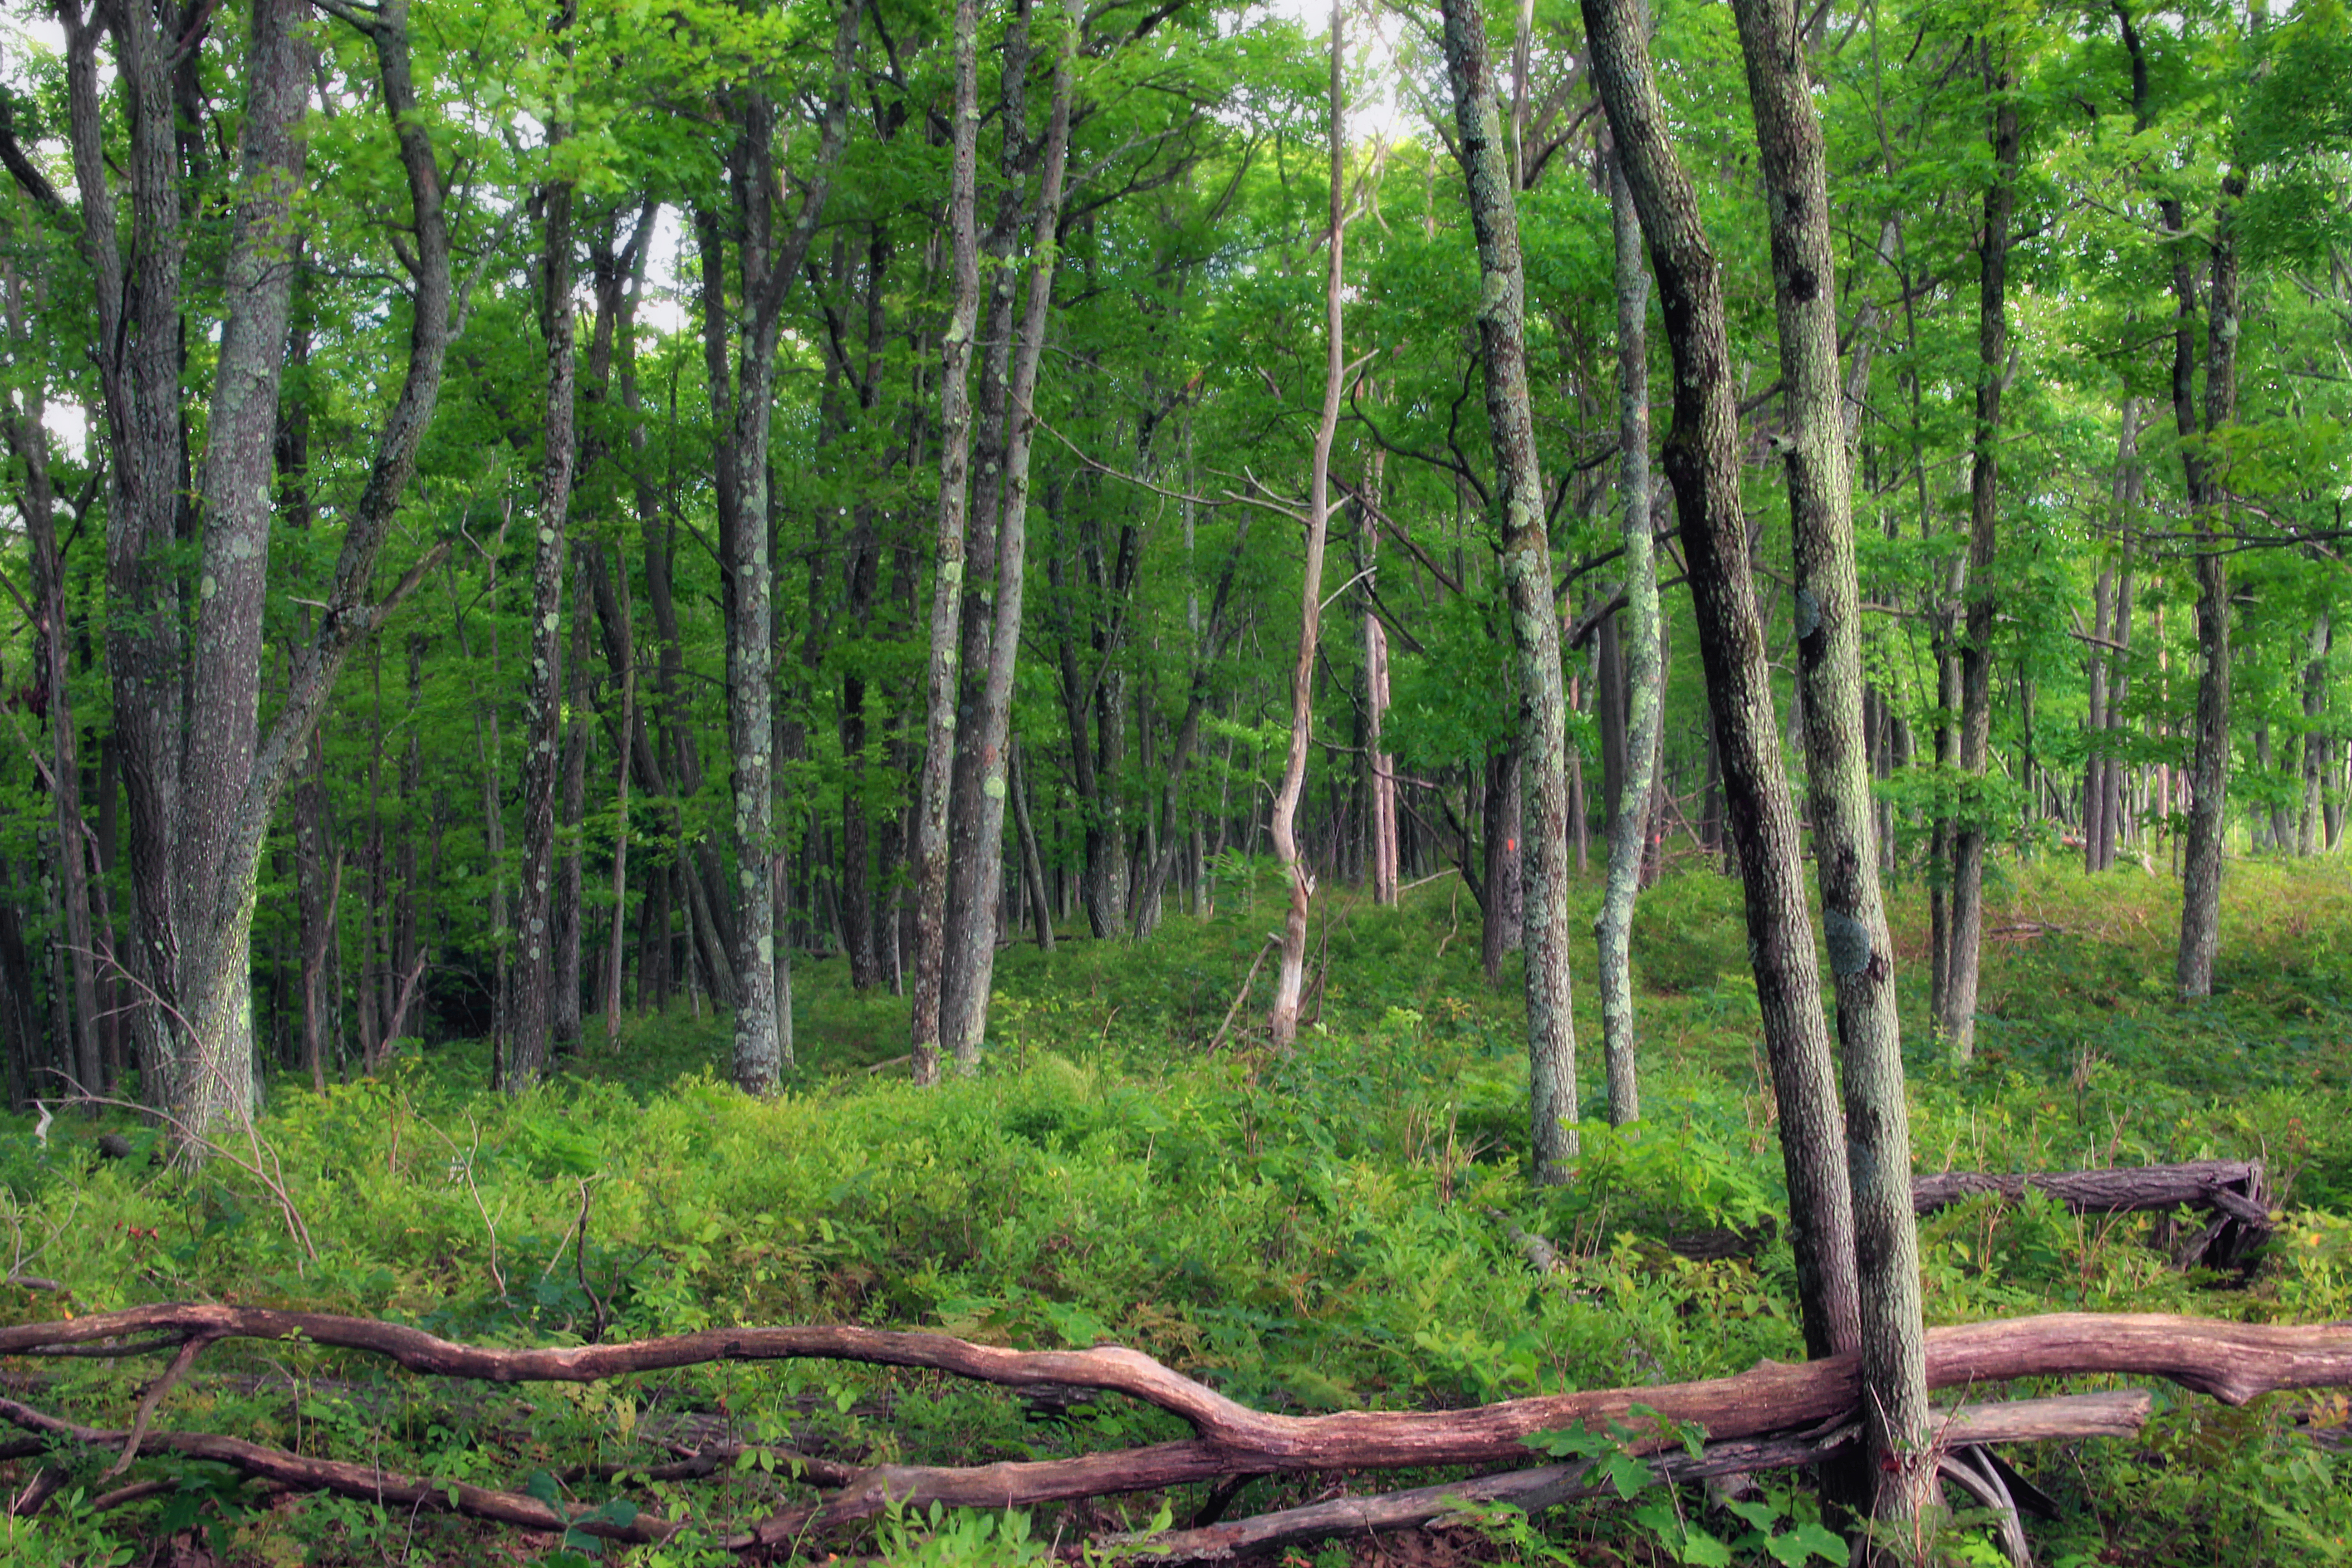
tree, nature, forest, wilderness, plant, hiking, trail, summer, trees, creativecommons, logs, vegetation, rainforest, branches, poconos, deciduous, wetland, understory, undergrowth, ferns, pennsylvania, lackawannacounty, lackawannastateforest, pinchotstateforest, hayscentedferns, pinchottrail, paintercreektrail, grove, woodland, habitat, ecosystem, nature reserve, biome, old growth forest, natural environment, geographical feature, woody plant, temperate broadleaf and mixed forest, temperate coniferous forest, land plant, riparian forest